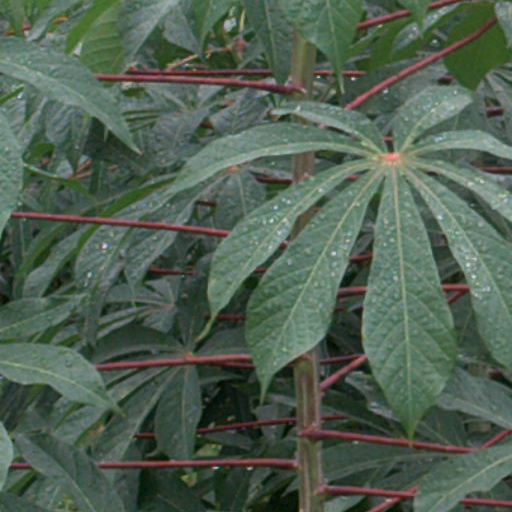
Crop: cassava